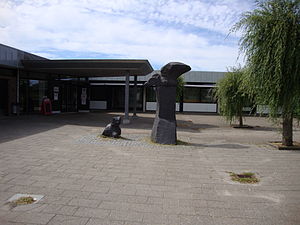
Lundergårdskolen
Foran hovedindgangen står en skulptur af en lokal stenhugger som også bruges som bogmærke for skolen.
Lundergårdskolen er en kommunal folkeskole i den vestlige del af Hjørring. Skoledistriktet dækker den tidligere Vestre Skoles distrikt samt de nye bebyggelser mod vest. Skoledistriktet indeholder udover nærområdet Sct. Knuds By, Krustrup og Ingstrup.